Endosymbiont

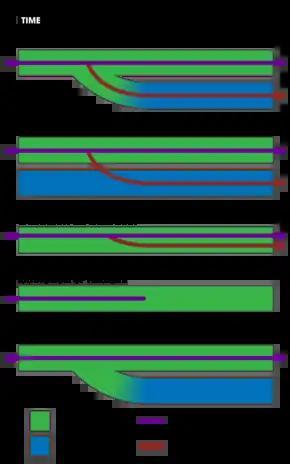
Diagram of cospeciation, where parasites or endosymbionts speciate or branch alongside their hosts. This process is more common in hosts with primary endosymbionts.

Scientists classify insect endosymbionts as Primary or Secondary. Primary endosymbionts (P-endosymbionts) have been associated with their insect hosts for millions of years (from ten to several hundred million years). They form obligate associations and display cospeciation with their insect hosts. Secondary endosymbionts more recently associated with their hosts, may be horizontally transferred, live in the hemolymph of the insects (not specialized bacteriocytes, see below), and are not obligate.